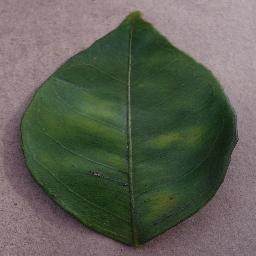
Label: Orange___Haunglongbing_(Citrus_greening)